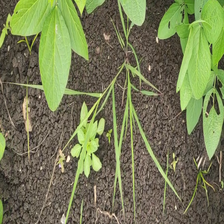
Weed species: Digitaria_SP_(Digitaria Sanguinalis )